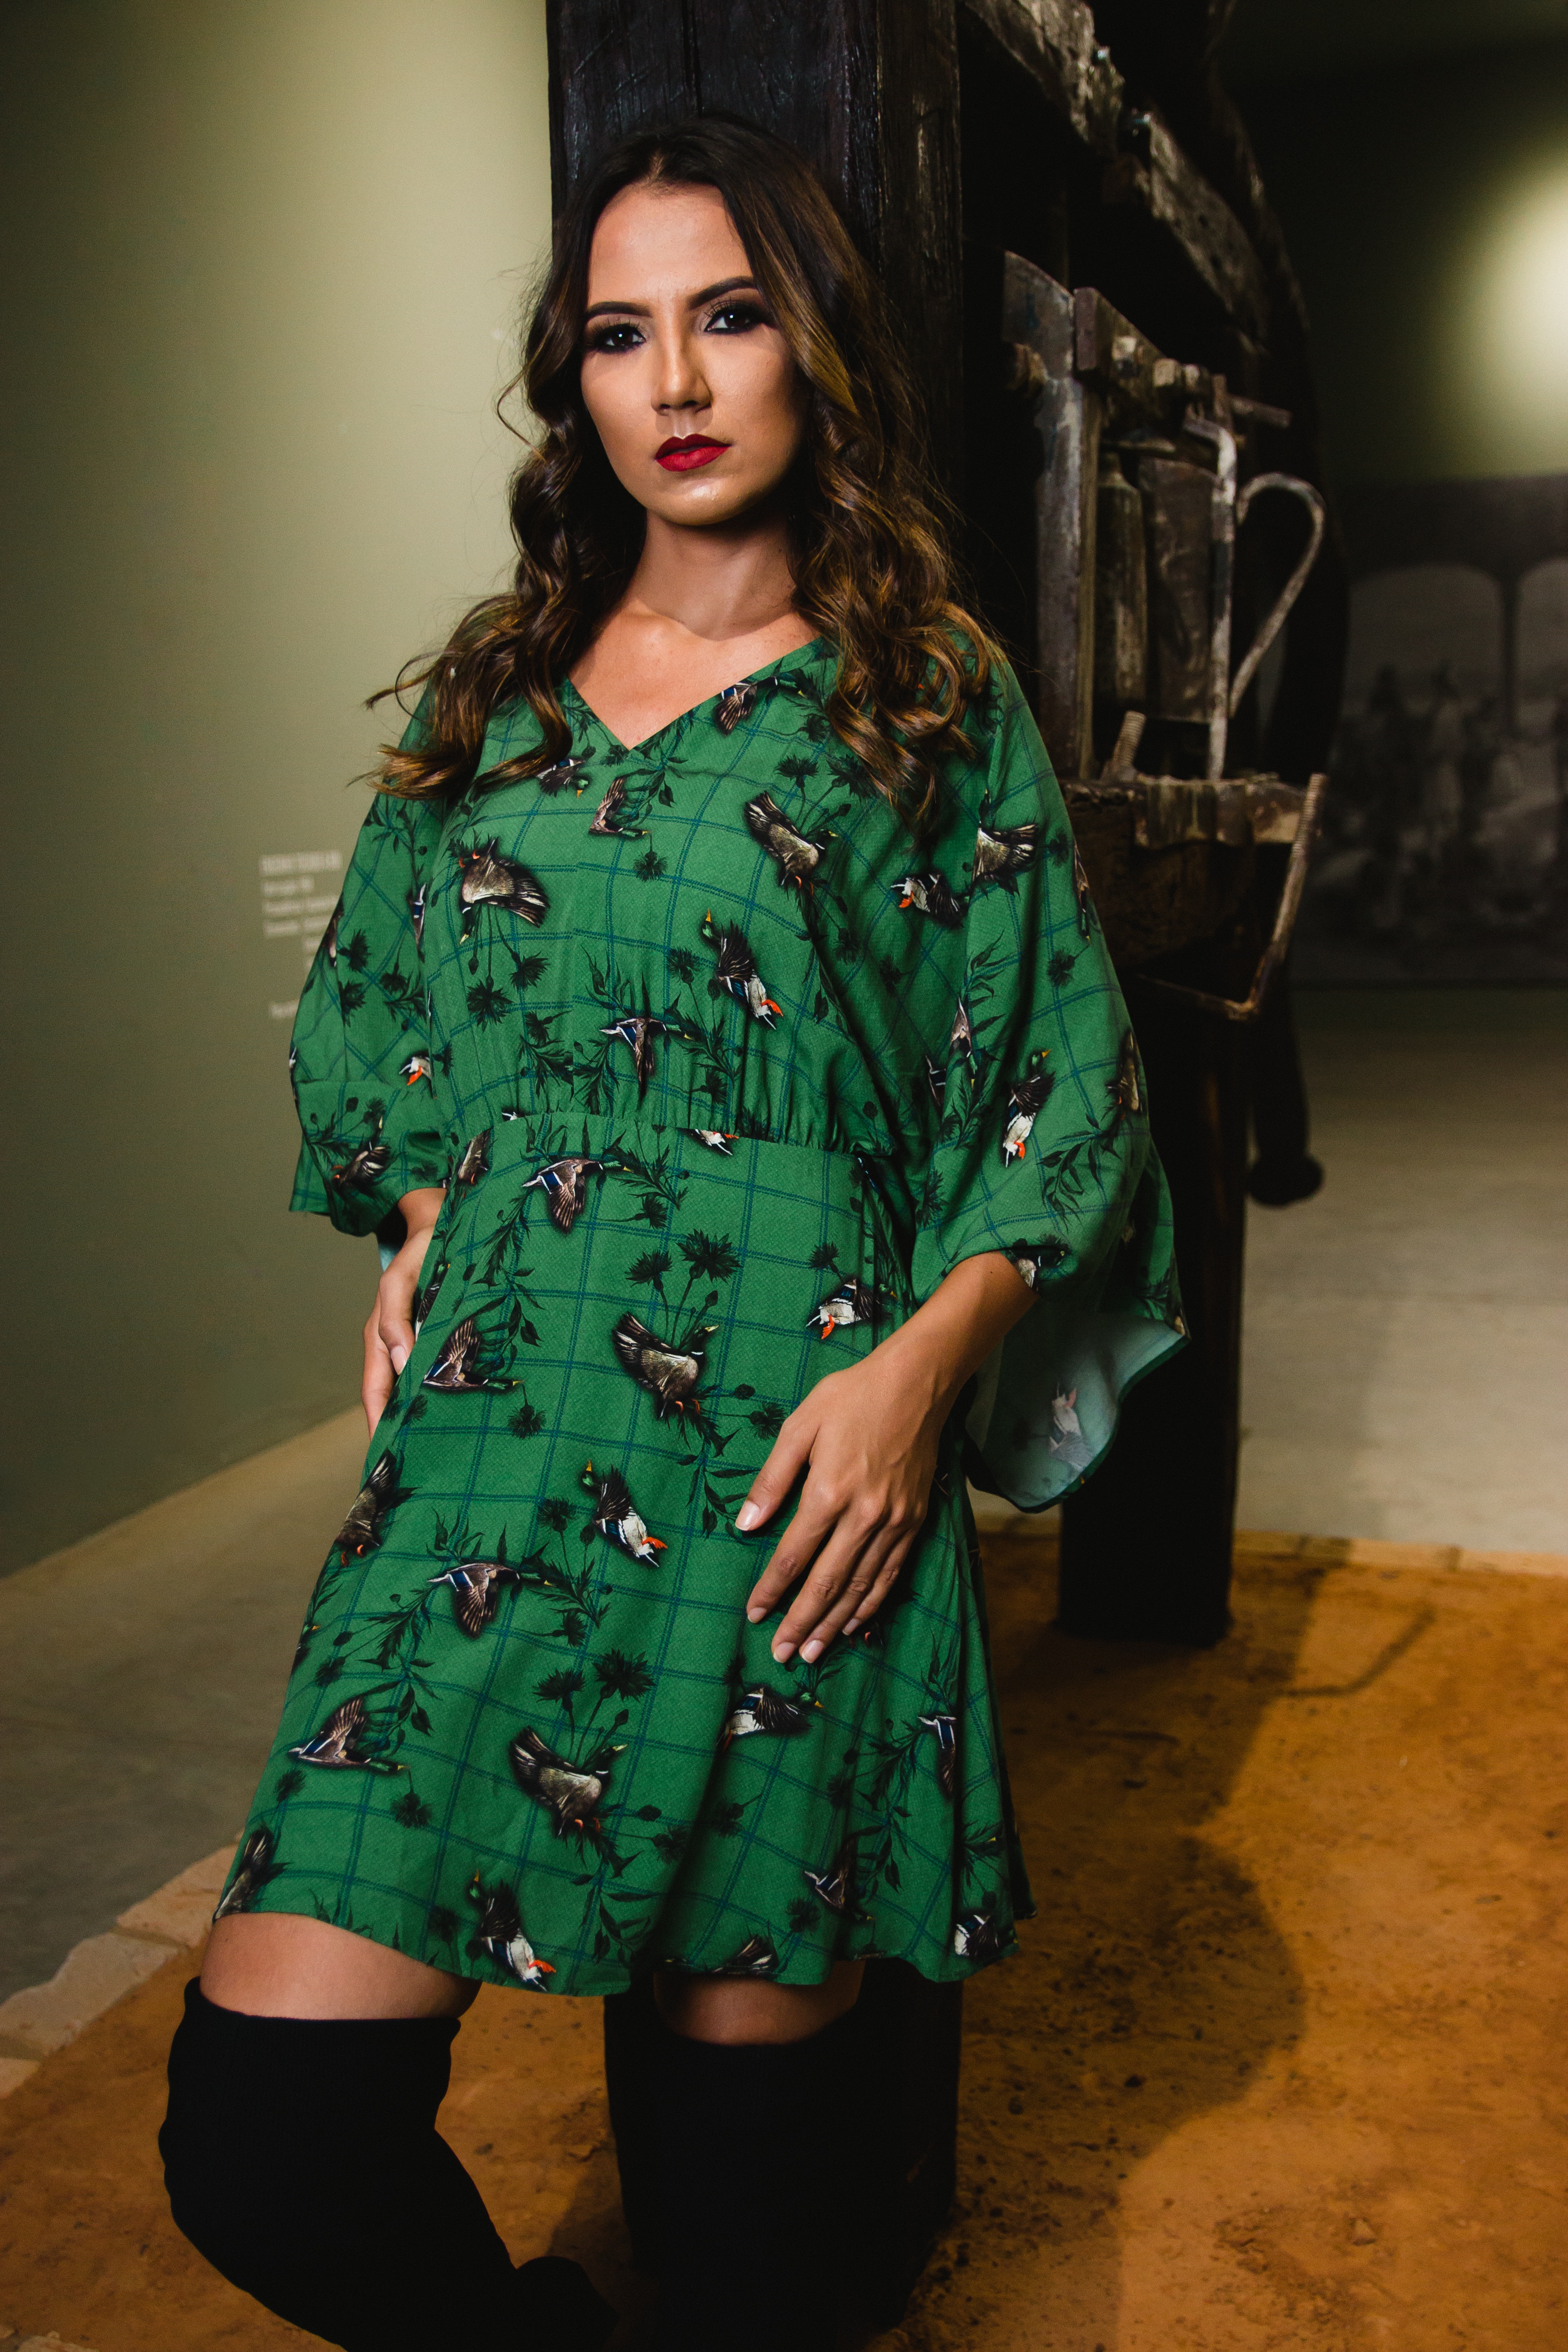
clothing, fashion model, green, fashion, fashion design, dress, outerwear, photo shoot, sleeve, waist, model, costume, formal wear, long hair, black hair, pattern, thigh, trunk, style